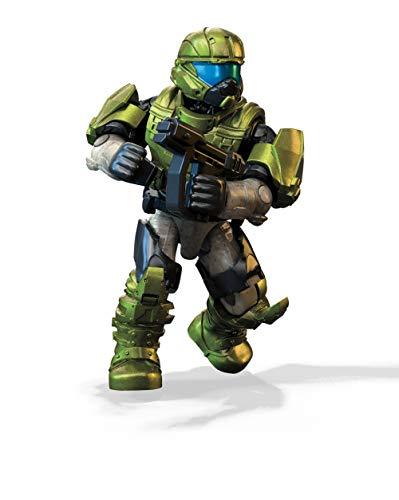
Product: Mega Construx Halo UNSC Hornet Blitz
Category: Toys & Games | Building Toys | Building Sets
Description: Buildable UNSC Hornet flying vehicle.
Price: $15.00
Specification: ProductDimensions:9x1.9x10.3inches|ItemWeight:10.2ounces|ShippingWeight:10.4ounces(Viewshippingratesandpolicies)|ASIN:B07GLNM51Z|Itemmodelnumber:GCM44|Manufacturerrecommendedage:8-12years